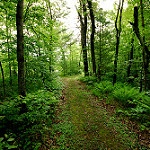
Label: forest